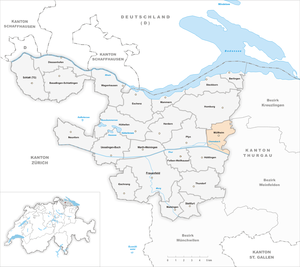
Müllheim est une commune suisse du canton de Thurgovie, située dans le district de Frauenfeld.